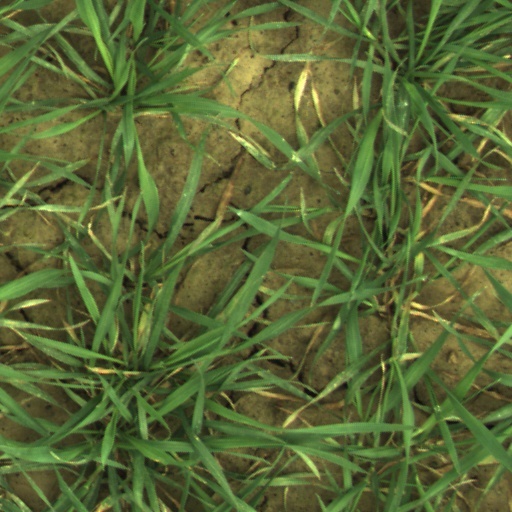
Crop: wheat